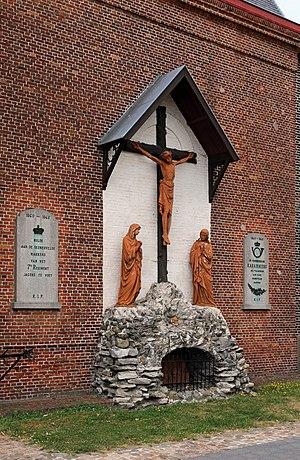
Adegem (commune de Maldegem, province de Flandre Orientale, Belgique)